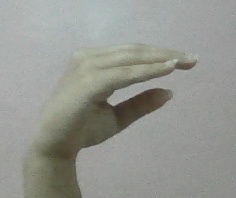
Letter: jeem